Symphony No. 8 (Davies)

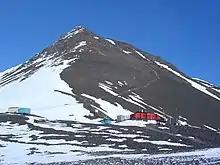
View from Fossil Bluff Main Hut (BAS), which Davies visited in 1997–98

Davies said he was "greatly influenced by my encounter with scientists searching into ways in which the Antarctic will change our environment over the coming centuries". The sounds of two particular events in his polar journey were incorporated directly into the symphony. The BAS had flown the composer to the Falklands, but from there onward it was a sea voyage. In his journal, Davies described hearing "the ice crack and split before the bow, then roar along, keel to stern, in a tumultuous clatter of slabs and shards", and this sound is represented at the beginning of the symphony through the percussive use of a biscuit tin filled with broken glass, a tam-tam with plastic soapdish, and three lengths of builders' scaffolding. The second sound was of an avalanche as the ship passed through a narrow channel between ice mountains. The composer described the sound that suddenly enveloped the ship as "the mightiest, gentlest, longest whisper ever. It was a sound which seemed almost quieter than the silence which surrounded it". These two sounds, of an ice-break and an avalanche, suggested using a Pentecost plainsong associated with the descent of the Holy Spirit upon the Apostles, which Davies had used before: "Dum complerentur dies pentecostes erant omnes pariter dicentes: Alleluia. Et subito factus est sonus de coelo ... Tamquam spiritus vehementis" (And when the day of Pentecost was fully come, they were all with one accord in one place saying: Alleluia. And suddenly there came a sound from heaven ... as of a mighty rushing wind).